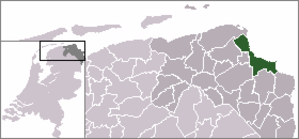
Delfzijl est une ville et une commune néerlandaise située dans la province de Groningue, au sud de l'estuaire de l'Ems. Avec 25 000 habitants, elle est la quatrième plus grande ville de la province. En 1990, la commune a fusionné avec les communes de Termunten et de Bierum.